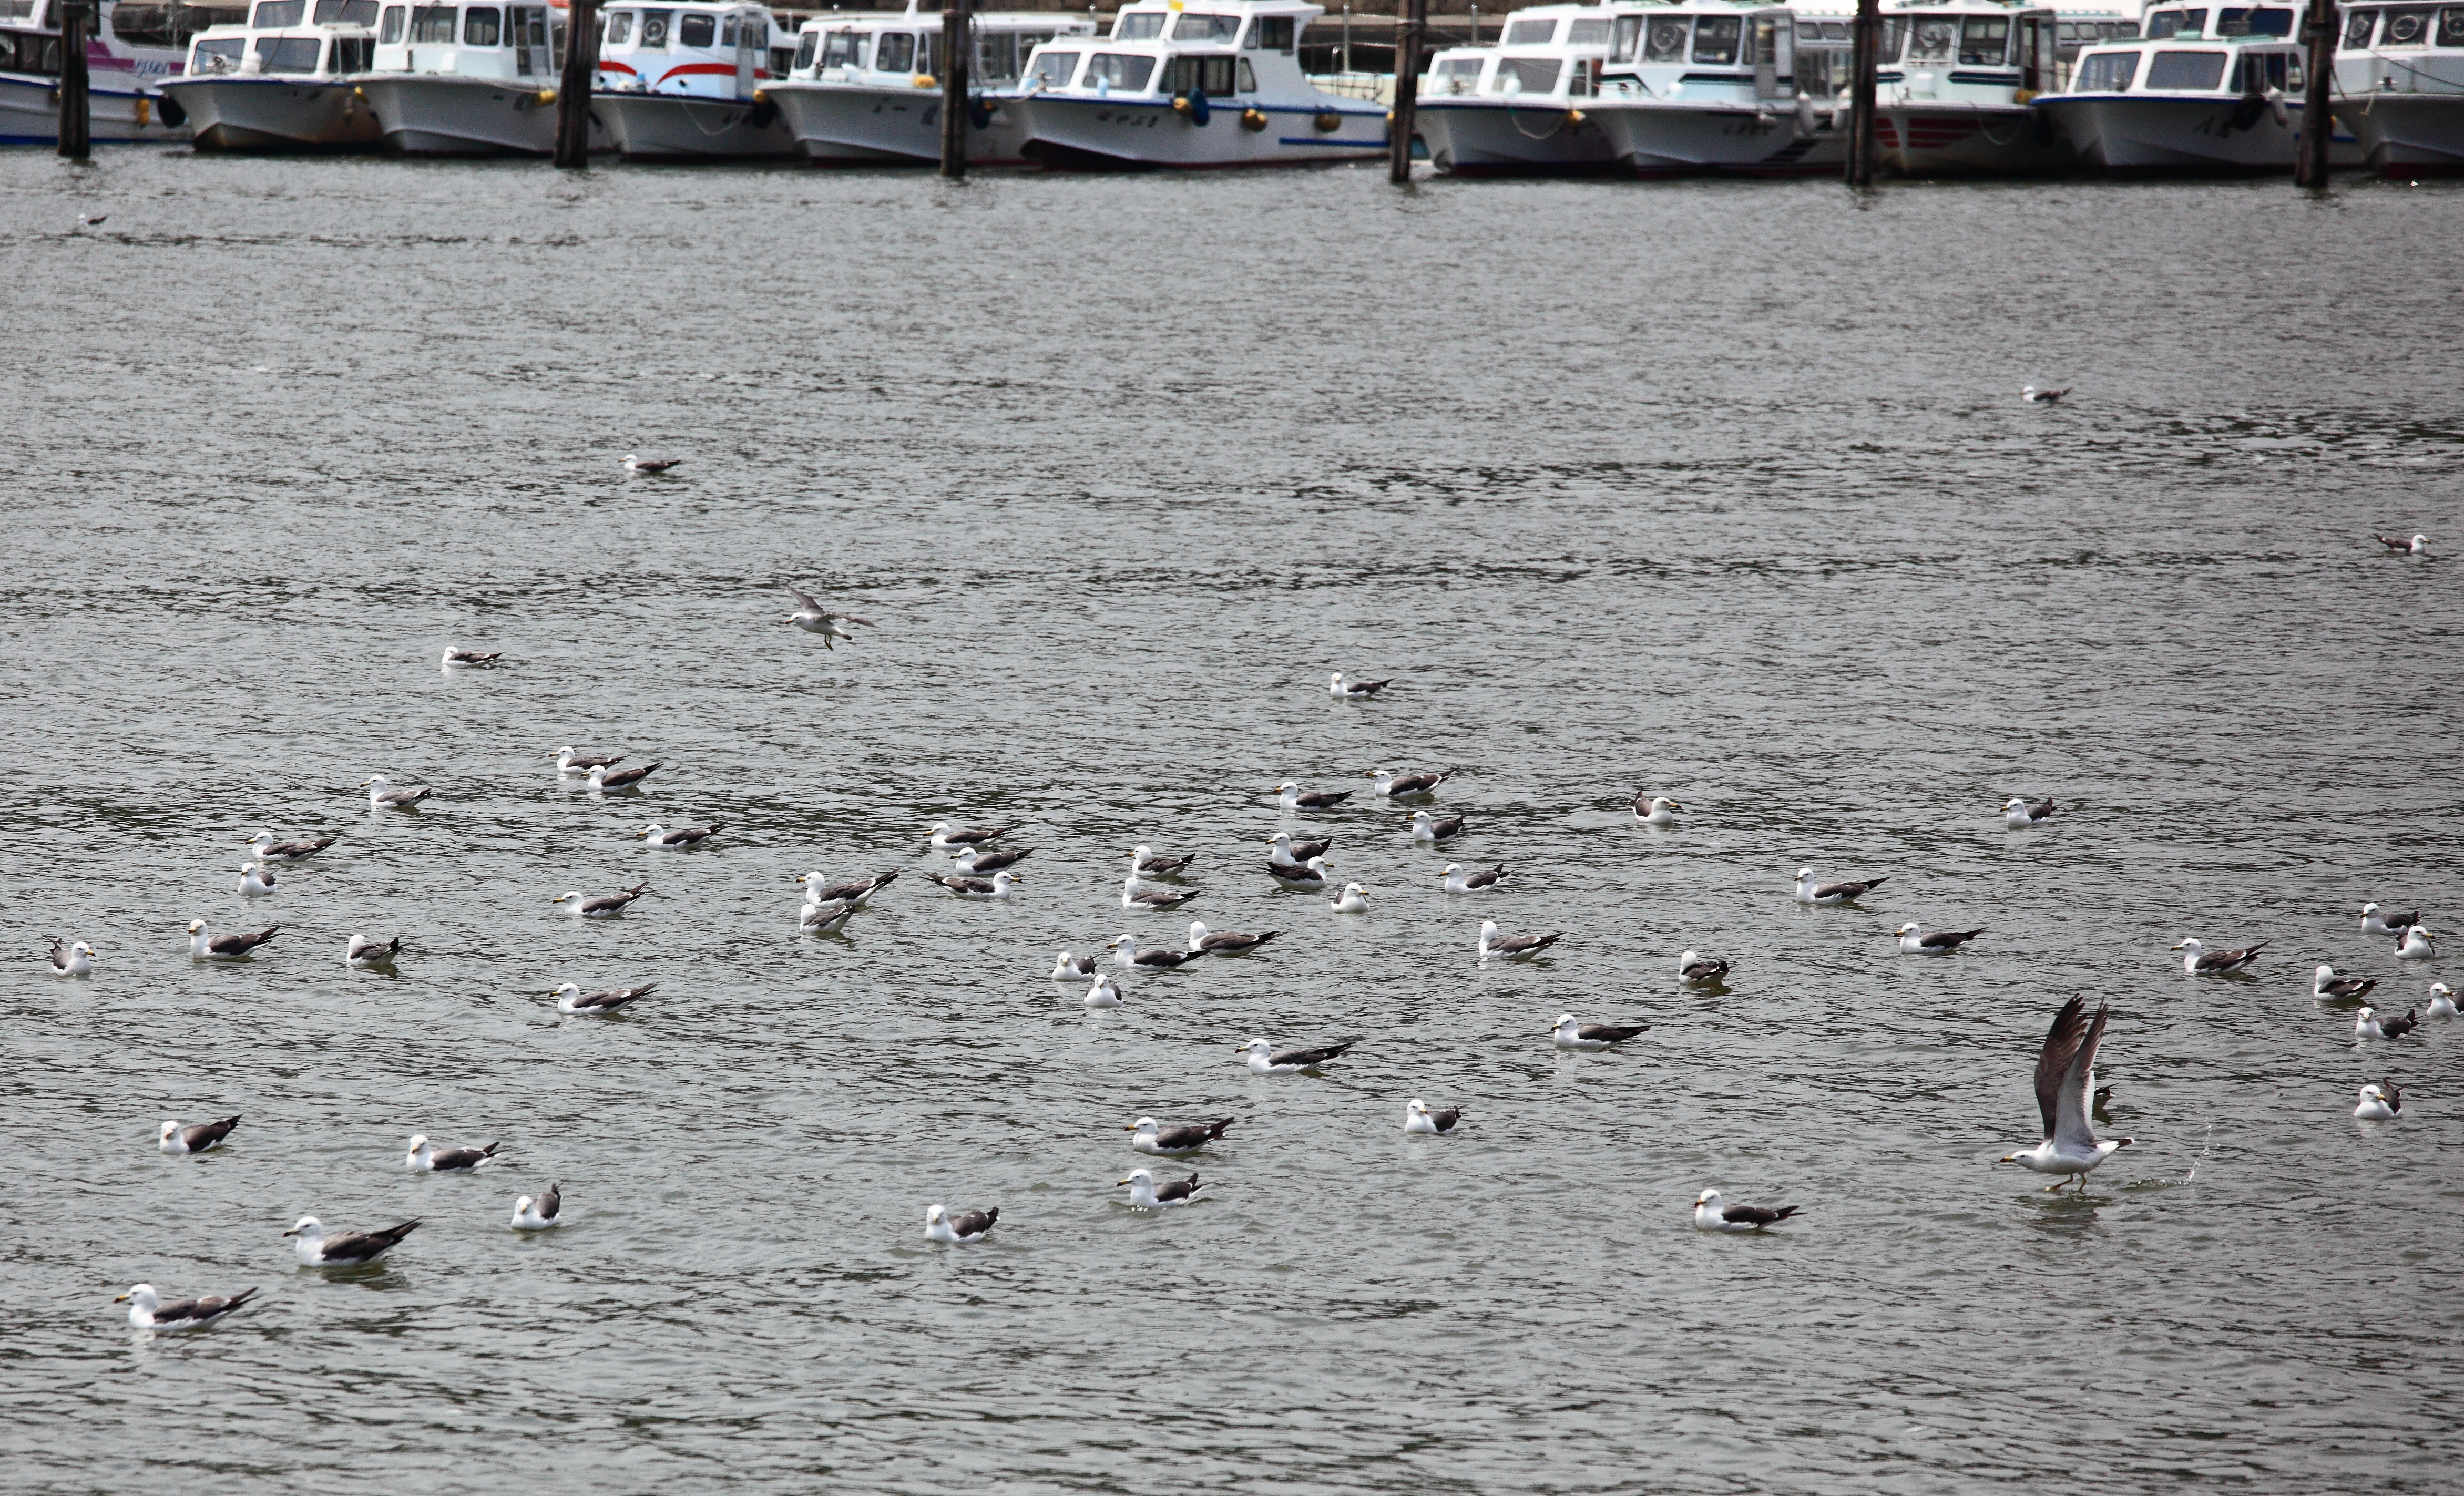
sea, water, shore, seagull, high, cool image, 5d, hires, markii, water bird, hi, res, resolution, mudflat